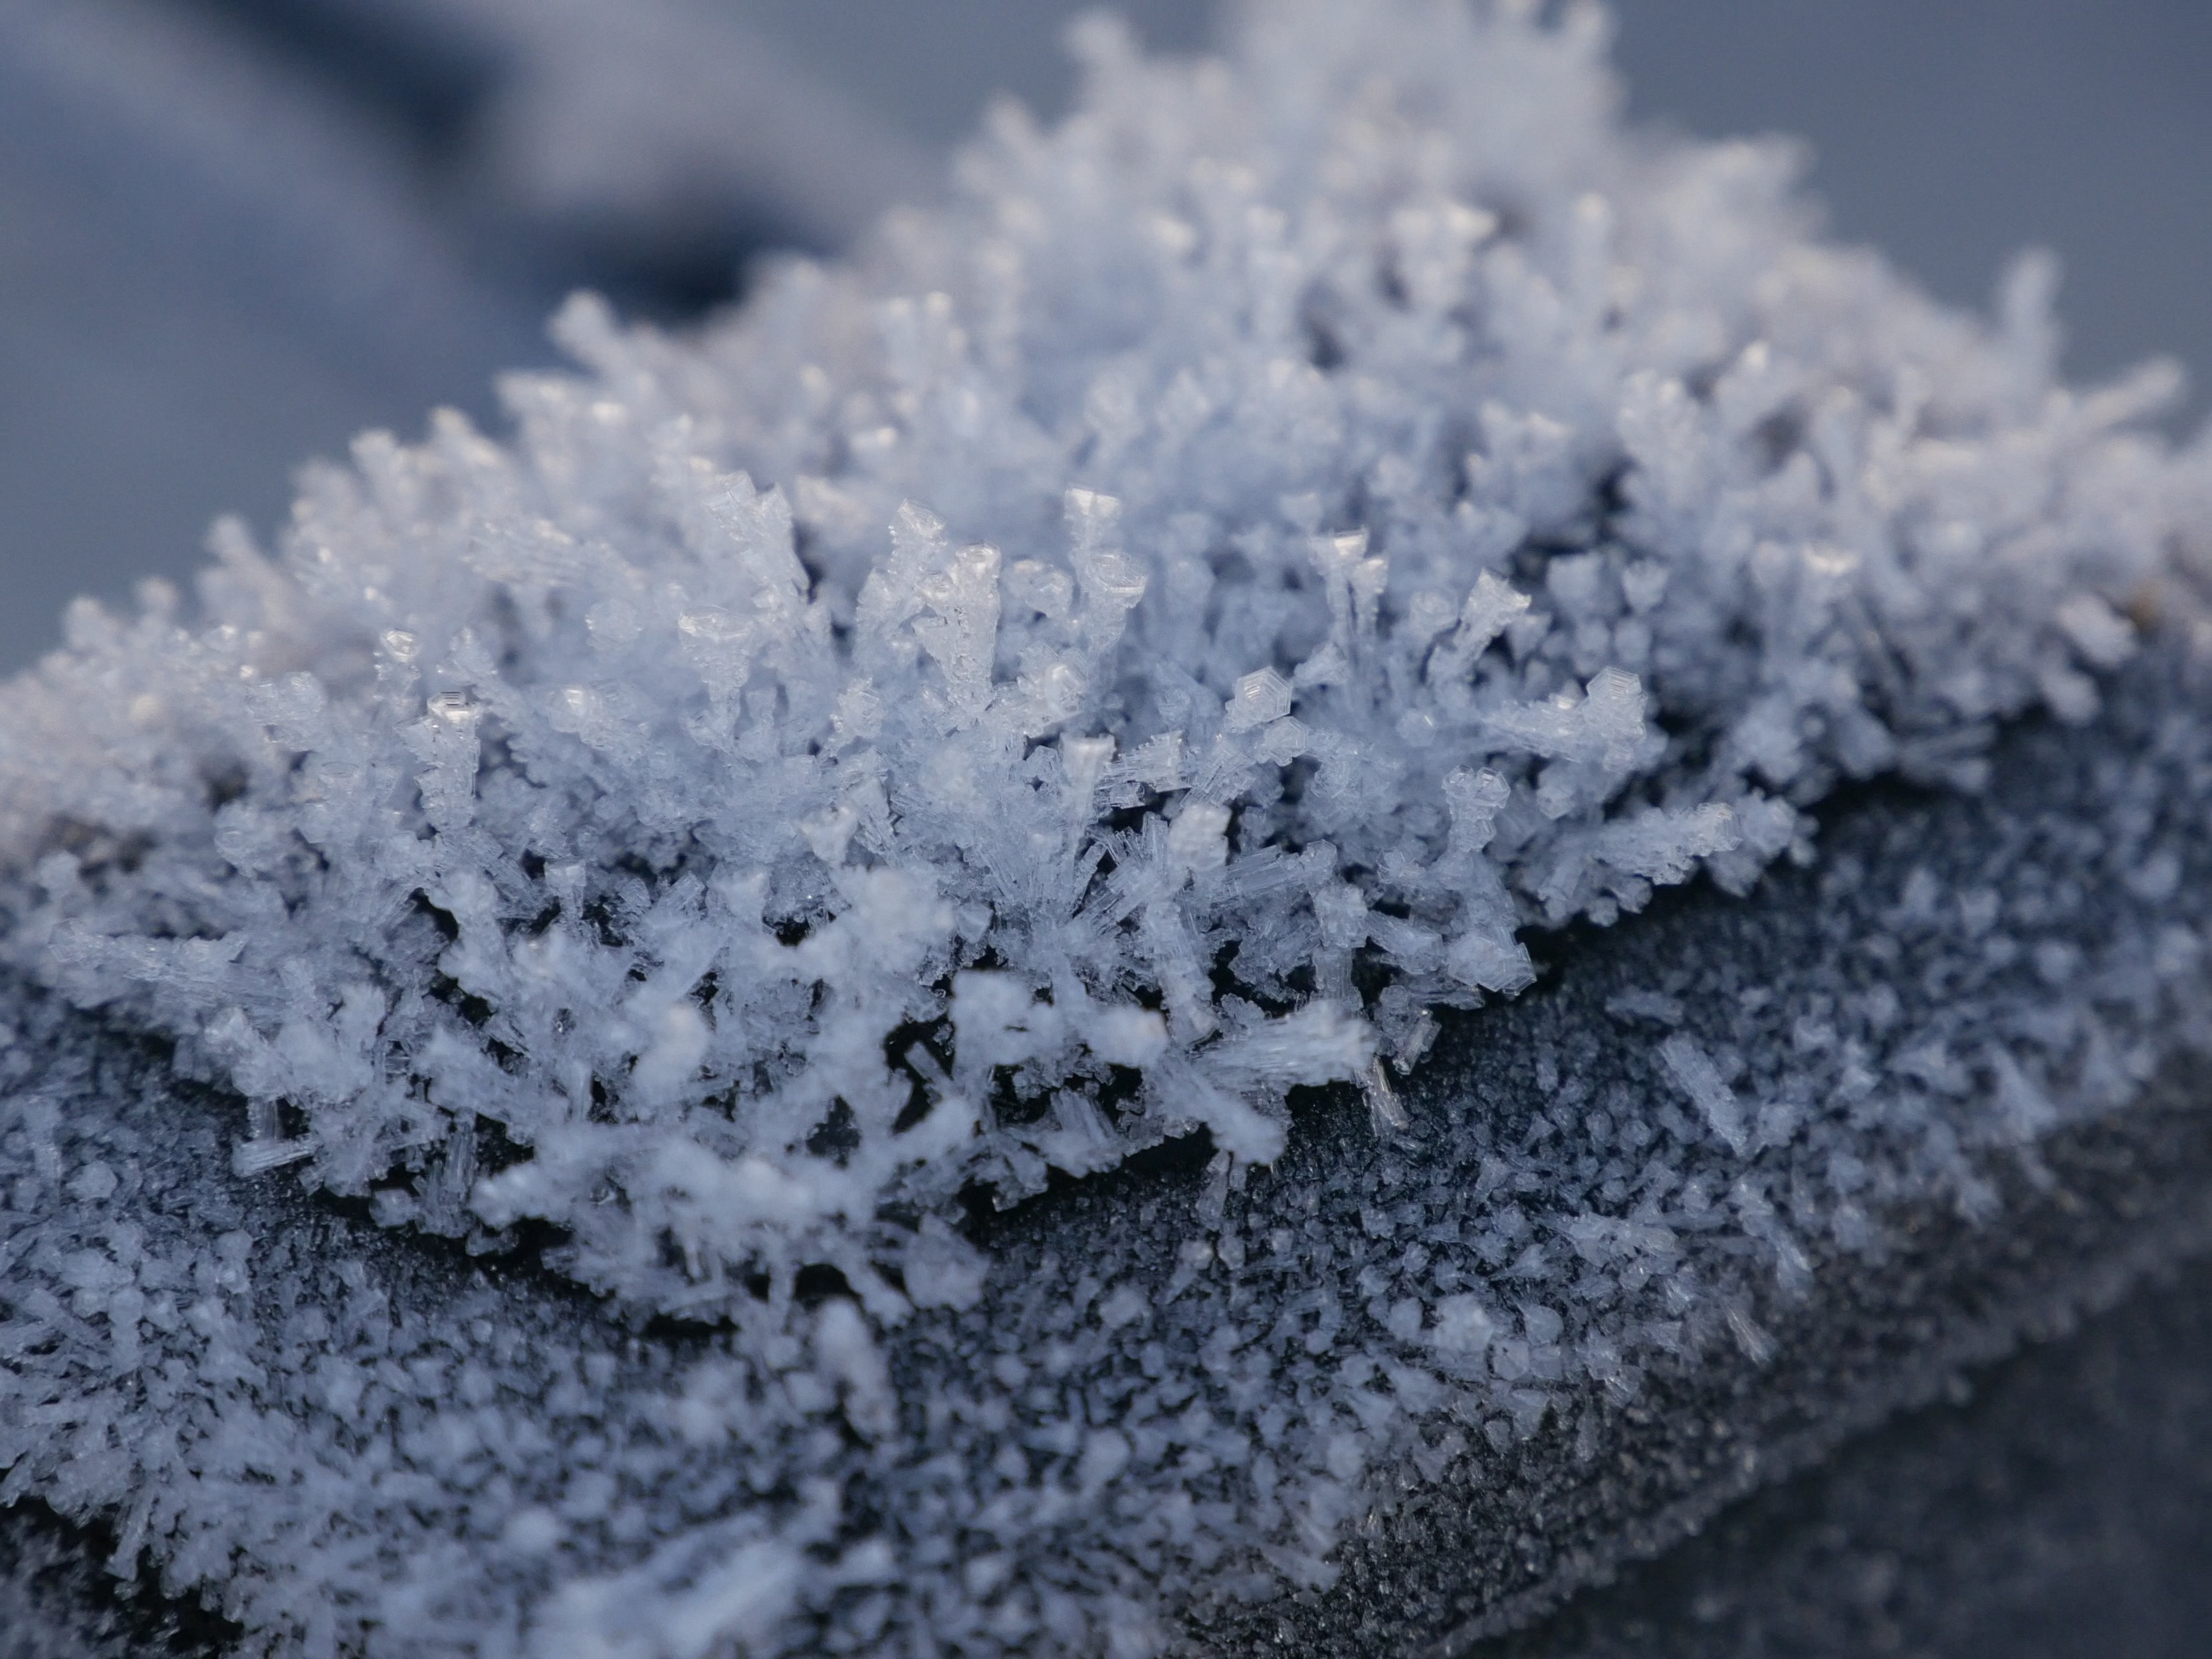
nature, blossom, snow, winter, black and white, plant, white, flower, purple, bloom, frost, summer, bush, ice, tropical, color, macro, yellow, garden, close, close up, leaves, power, petals, passion, beautiful, graphic, hell, exotic, clematis, flower garden, passion flower, freezing, plans, macro photography, vector, beautiful flower, floral design, violet blue, computer wallpaper, ice winter